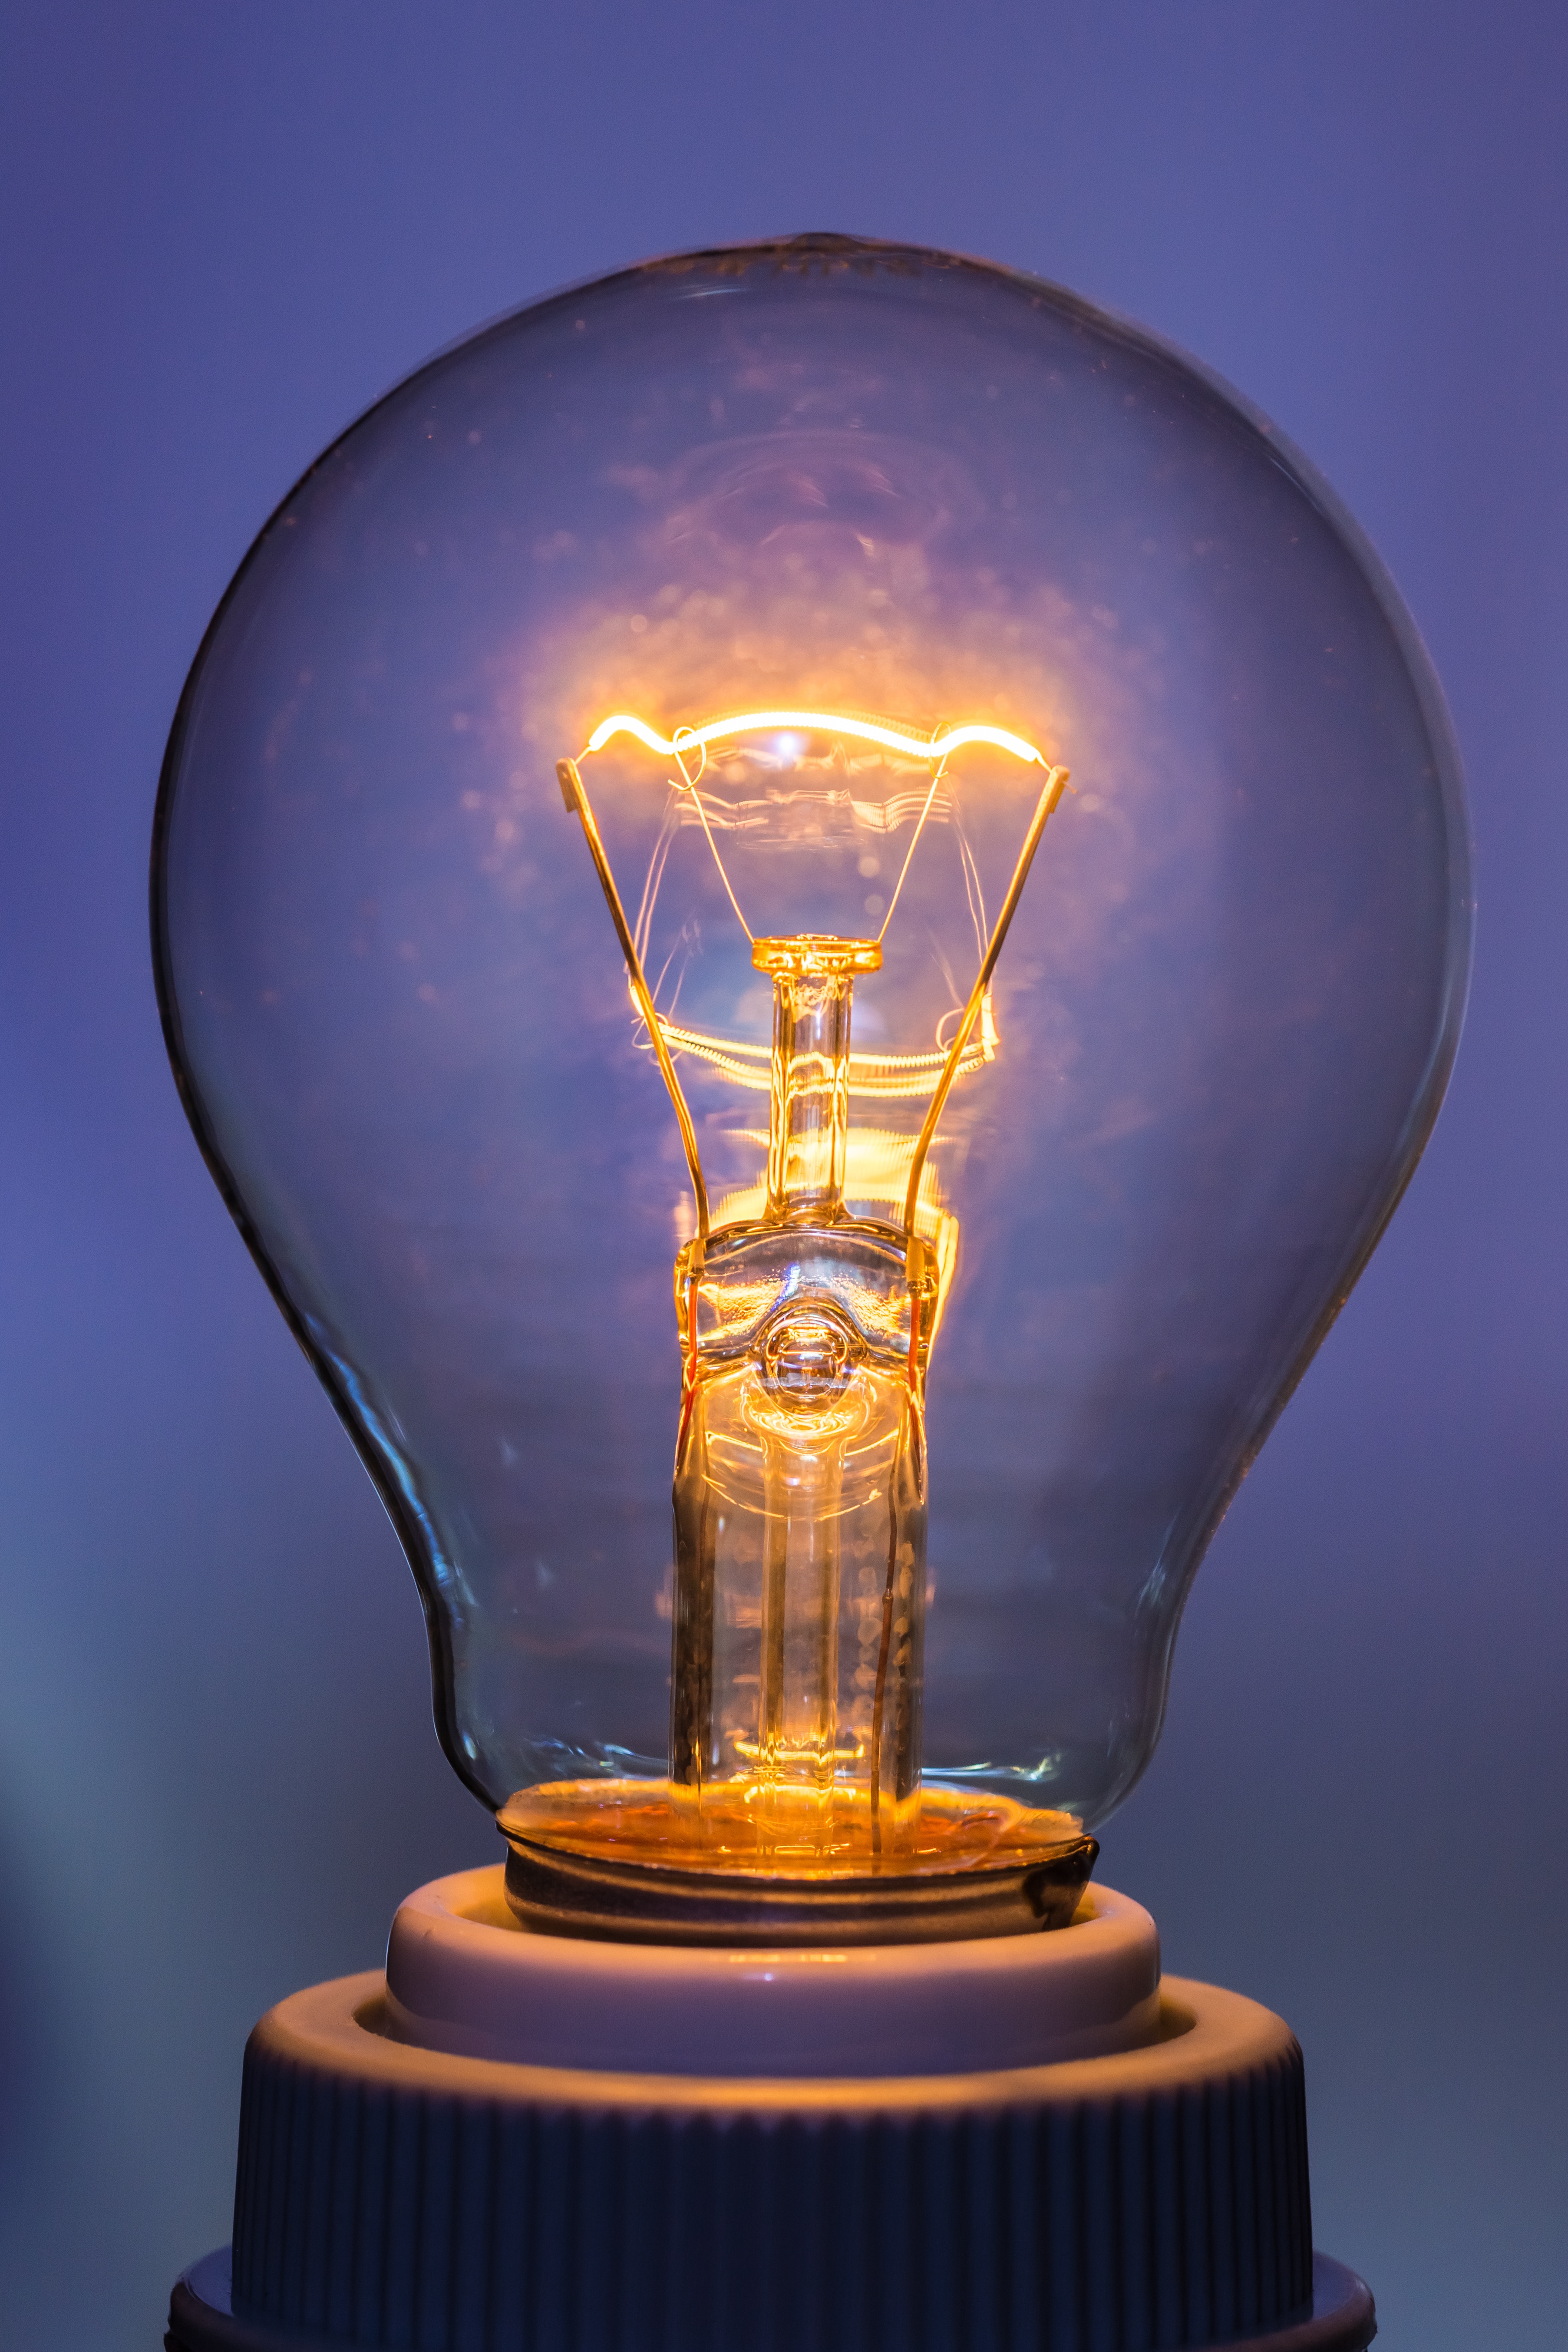
light, glass, reflection, macro, lamp, yellow, light bulb, close, lighting, filament, burn, light fixture, sphere, detail, at, trophy, tungsten, disappearing, light source, immediately, glow lamp, glass bulb, incandescent light bulb